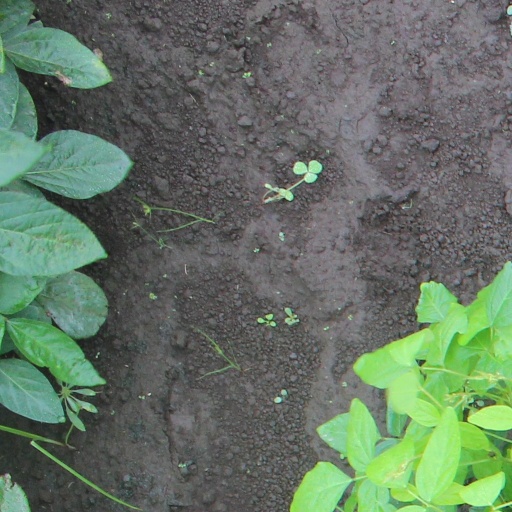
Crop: soybean